Roger Craig Smith

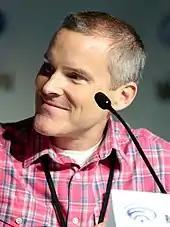
Smith speaking at the GalaxyCon 2018 WonderCon in Anaheim, California

Smith's voice work has been called upon by companies such as Disney/Disney Television Animation, Cartoon Network, Xbox Game Studios, Sony, Wal-Mart, Baskin-Robbins, E! and TLC.